Ask a Mexican

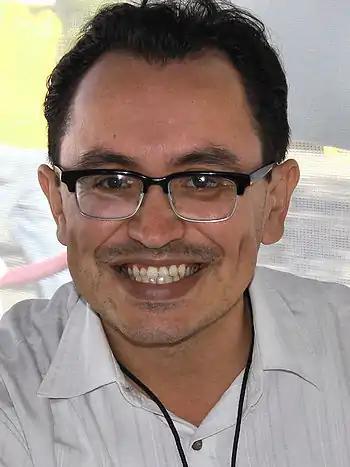
Gustavo Arellano at the 2012 Texas Book Festival.

¡Ask a Mexican! was a syndicated satirical weekly newspaper column written by Gustavo Arellano in the Orange County, California alternative weekly "OC Weekly". Publication of "¡Ask a Mexican!" began in 2004 as a one-time spoof, but popularity has made it one of the weekly's most popular columns.